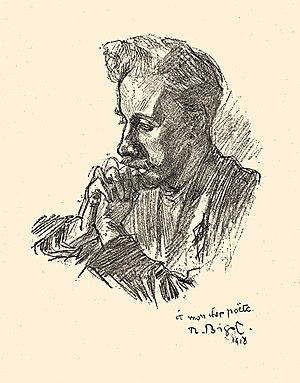
Portrait de Gaston Le Réverend.
Gaston Joseph Victor Le Révérend, ou Lerévérend, né le 20 octobre 1885 à Saint-Paul-de-Courtonne, décédé le 16 septembre 1962 à Villiers-le-Sec, était poète et écrivain normand, athée et anticlérical, en même temps qu'instituteur. Il a vécu à Lisieux et à Hermival-les-Vaux. Il utilisa, pour quelques rares ouvrages, le pseudonyme de Jean des Amiots.